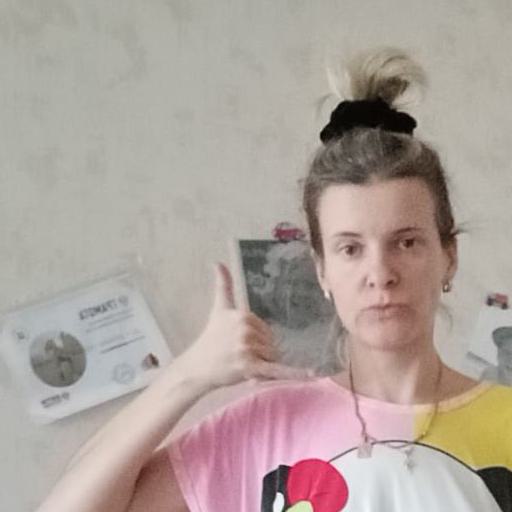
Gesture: call